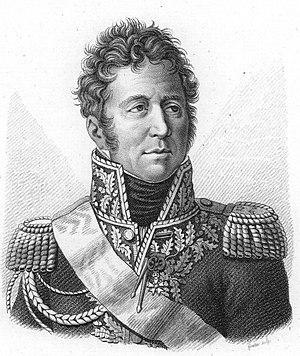
Le château de Filières est une demeure historique située sur la commune de Gommerville, en Seine-Maritime à 2 km de Saint-Romain-de-Colbosc et à une quinzaine de kilomètres du Havre. L'édifice est composé d'une façade des XVIᵉ et XVIIIᵉ siècles. Il est ouvert au public depuis les années 1960.
Le second ministère Armand-Emmanuel du Plessis de Richelieu dure du 20 février 1820 au 14 décembre 1821, sous le règne de Louis XVIII. Il succède au ministère Decazes, isolé politiquement, après l'assassinat du duc de Berry.
Le ministère Joseph de Villèle dure du 14 décembre 1821 au 4 janvier 1828, sous les règnes de Louis XVIII de France puis de Charles X de France.